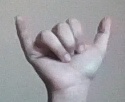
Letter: ya